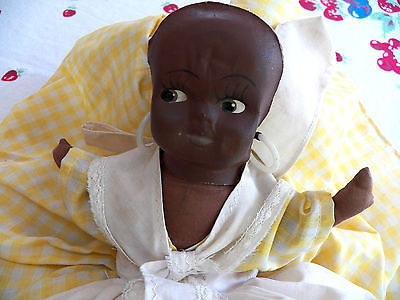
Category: toaster